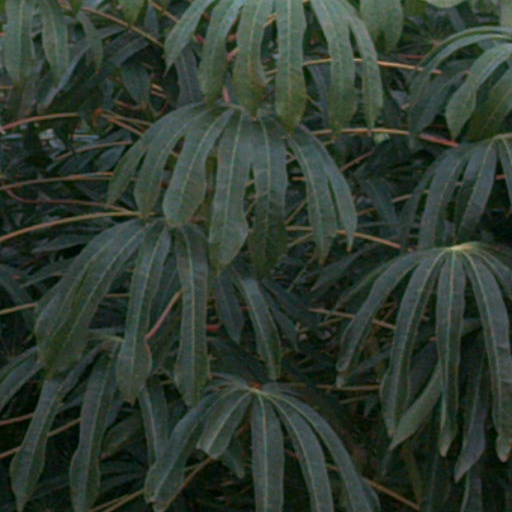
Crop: cassava